Borongan Cathedral

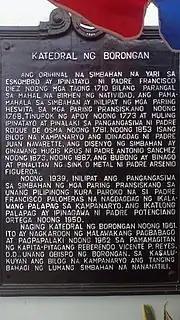
Cathedral NHI historical marker installed in 1998

Father Francisco Diez built the original church in 1710 in honor of the Blessed Virgin of Nativity. Franciscan priests transferred the church administration in 1768 to the Jesuits. In 1773, it was consumed by fire. It was rebuilt and enlarged under the direction of Father Roque de Osma in 1781. A round bell tower was added in 1853 by Father Juan Navarette. The design of the church was made in the shape of a cross by Father Antonio Sanchez in 1873. In 1887, Father Arsenio Figueroa changed the roof and was replaced with a sink or metal. In 1939, Franciscan priests transferred the administration of the church to its first Filipino parish priest, Father Francisco Palomeras, who added a second floor to the bell tower. In 1950, the third floor was built by Padre Potenciano Ortega.